Coronation of Charles III and Camilla

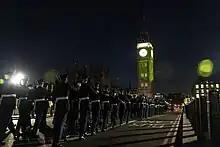
Members of the British Armed Forces conduct a rehearsal on 2 May

The coronation elicited both celebrations and protest in the United Kingdom, with surveys carried out before the event suggesting that the British public was ambivalent towards the ceremony and its funding by taxpayers. The events in London and Windsor drew large crowds, but were also protested against by republican groups; 64 individuals were arrested on the day, which was criticised by the international advocacy group Human Rights Watch. The celebrations included street parties, volunteering, special commemorative church services, and a concert at Windsor Castle on 7 May. The response in the other Commonwealth realms was similarly mixed; while there were many celebrations, some government officials and indigenous groups took the opportunity to voice republican sentiments and call for reparatory justice. It was the first British coronation in the 21st century and the 40th to be held at Westminster Abbey since the coronation of William the Conqueror in 1066.